Josh Kerr (runner)

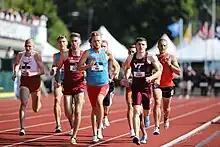
Kerr (centre) in the 1500 metres at the 2018 NCAA Division I Outdoor Track and Field Championships

While at the University of New Mexico, Kerr won three NCAA titles and set the collegiate record in the 1500 m. In March 2017, he won his first national title in the indoor mile, defeating Edward Cheserek, the collegiate record holder in the event and a 15-time NCAA champion. In June 2017, Kerr secured a second national title by winning the outdoor 1500 m, becoming the first man since Leo Manzano in 2008 to achieve both the indoor mile and the outdoor 1500 m titles in the same year. He repeated his success in the indoor mile in March 2018, claiming another national title. On 20 April 2018, Kerr broke the collegiate record in the 1500 m with a time of 3:35.01, surpassing Sydney Maree's 1981 record of 3:35.30. This record stood for 3 years and 24 days, until it was broken by Yared Nuguse in May 2021. Kerr's final collegiate race was in June 2018, where he finished third in the 1500 m at the NCAA Championships.